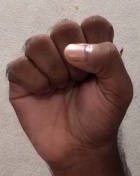
ASL sign: S